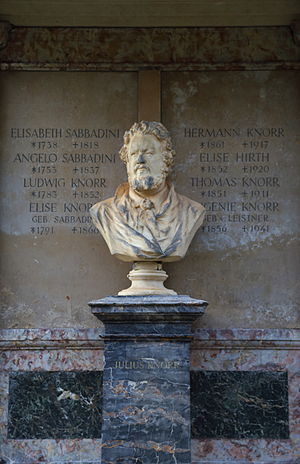
Anton Hess
Knorrmonumentet på Münchens gamle kirkegård ved Anton Hess.
Anton Heinrich Hess var en tysk billedhugger. Han var søn af Heinrich Maria von Hess.